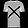
Label: T - shirt / top